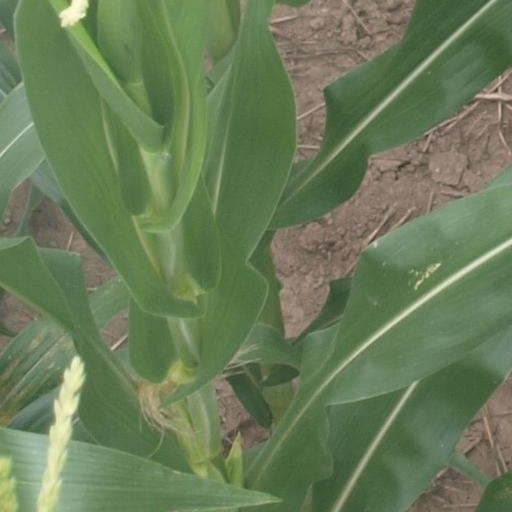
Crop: maize; corn